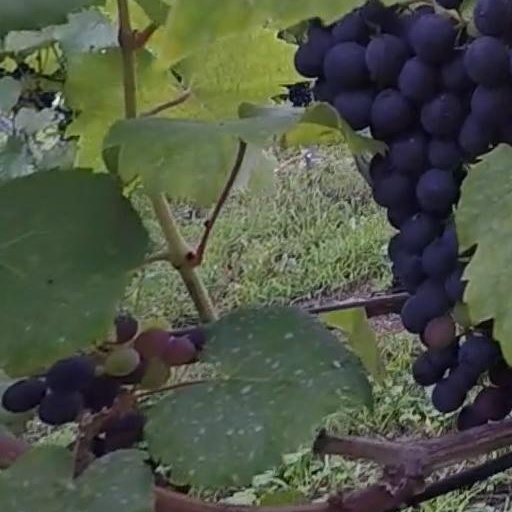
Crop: grape